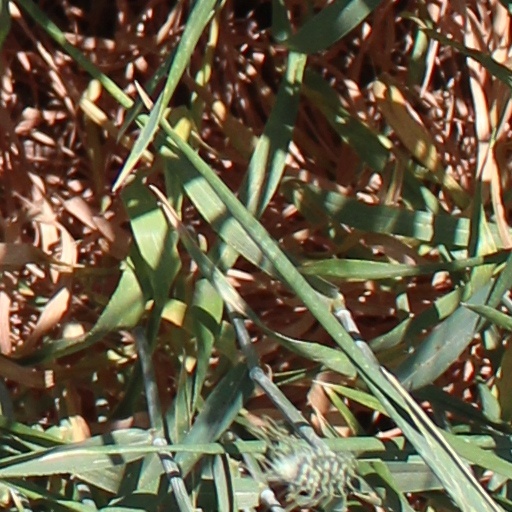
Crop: wheat